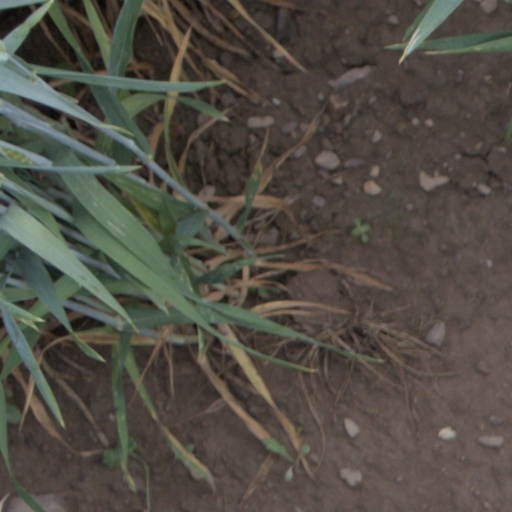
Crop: wheat